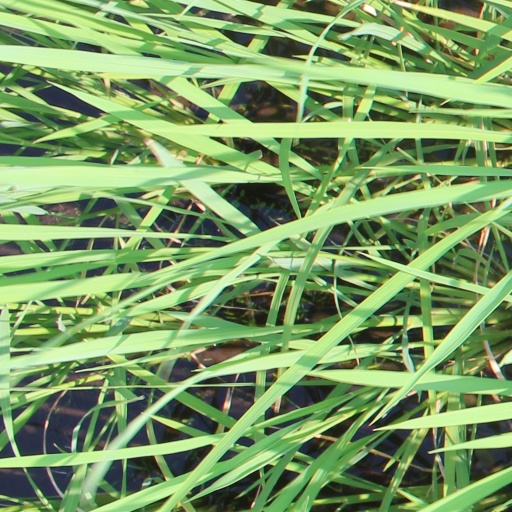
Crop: rice